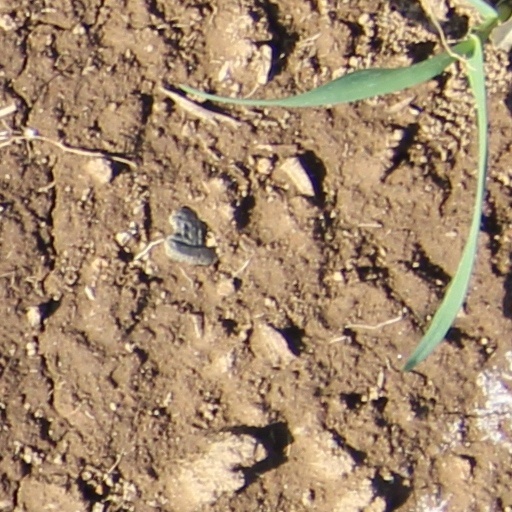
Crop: wheat